Kalmyks

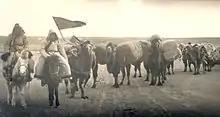
An image of an early 20th-century Oirat caravan, taken in either China or Mongolia, traveling on horseback, possibly to trade goods

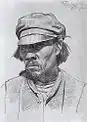
Portrait of a Kalmyk man

At the beginning of the 17th century, the First Altan Khan drove the Oirats westward to present-day eastern Kazakhstan. The Torghuts became the westernmost Oirat tribe, encamped in the Tarbagatai Mountains region and along the northern stretches of the Irtysh, Ishim and Tobol Rivers.